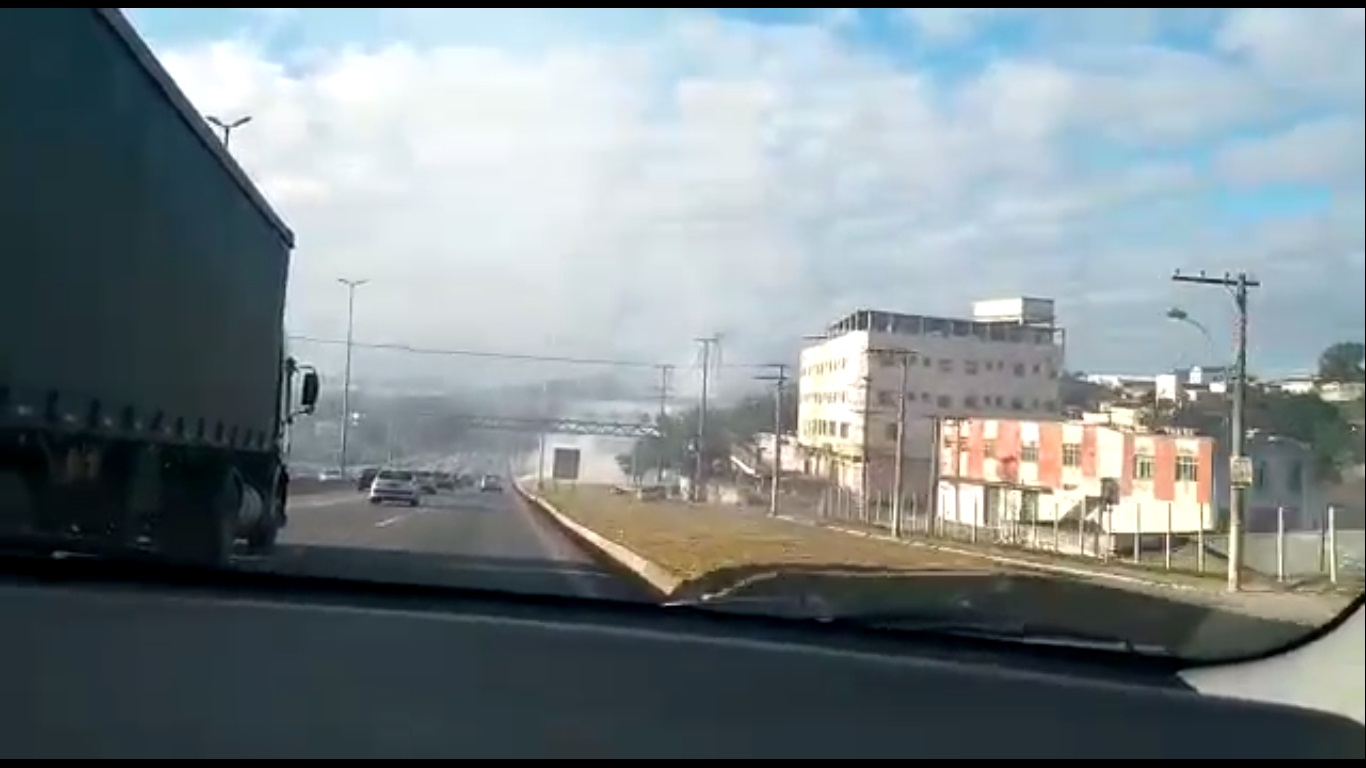
Fire: no
Smoke: yes